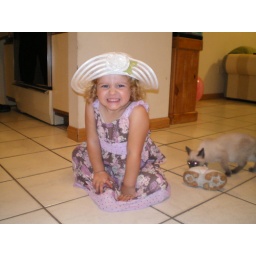
Aubury in her pretty dress and hat